Yogendra Tikku

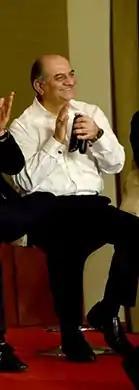
Tiku at the success bash of his film "Neerja" in 2016

Yogendra Tiku is an Indian film, television and stage actor, born and brought up at Prayagraj. He has been successful in entertainment industries including theater plays, TV serials and Bollywood movies, like "No One Killed Jessica" (2011), "Queen" (2014), "Neerja", "". He appeared latest in the movie "His Story of Itihaas".